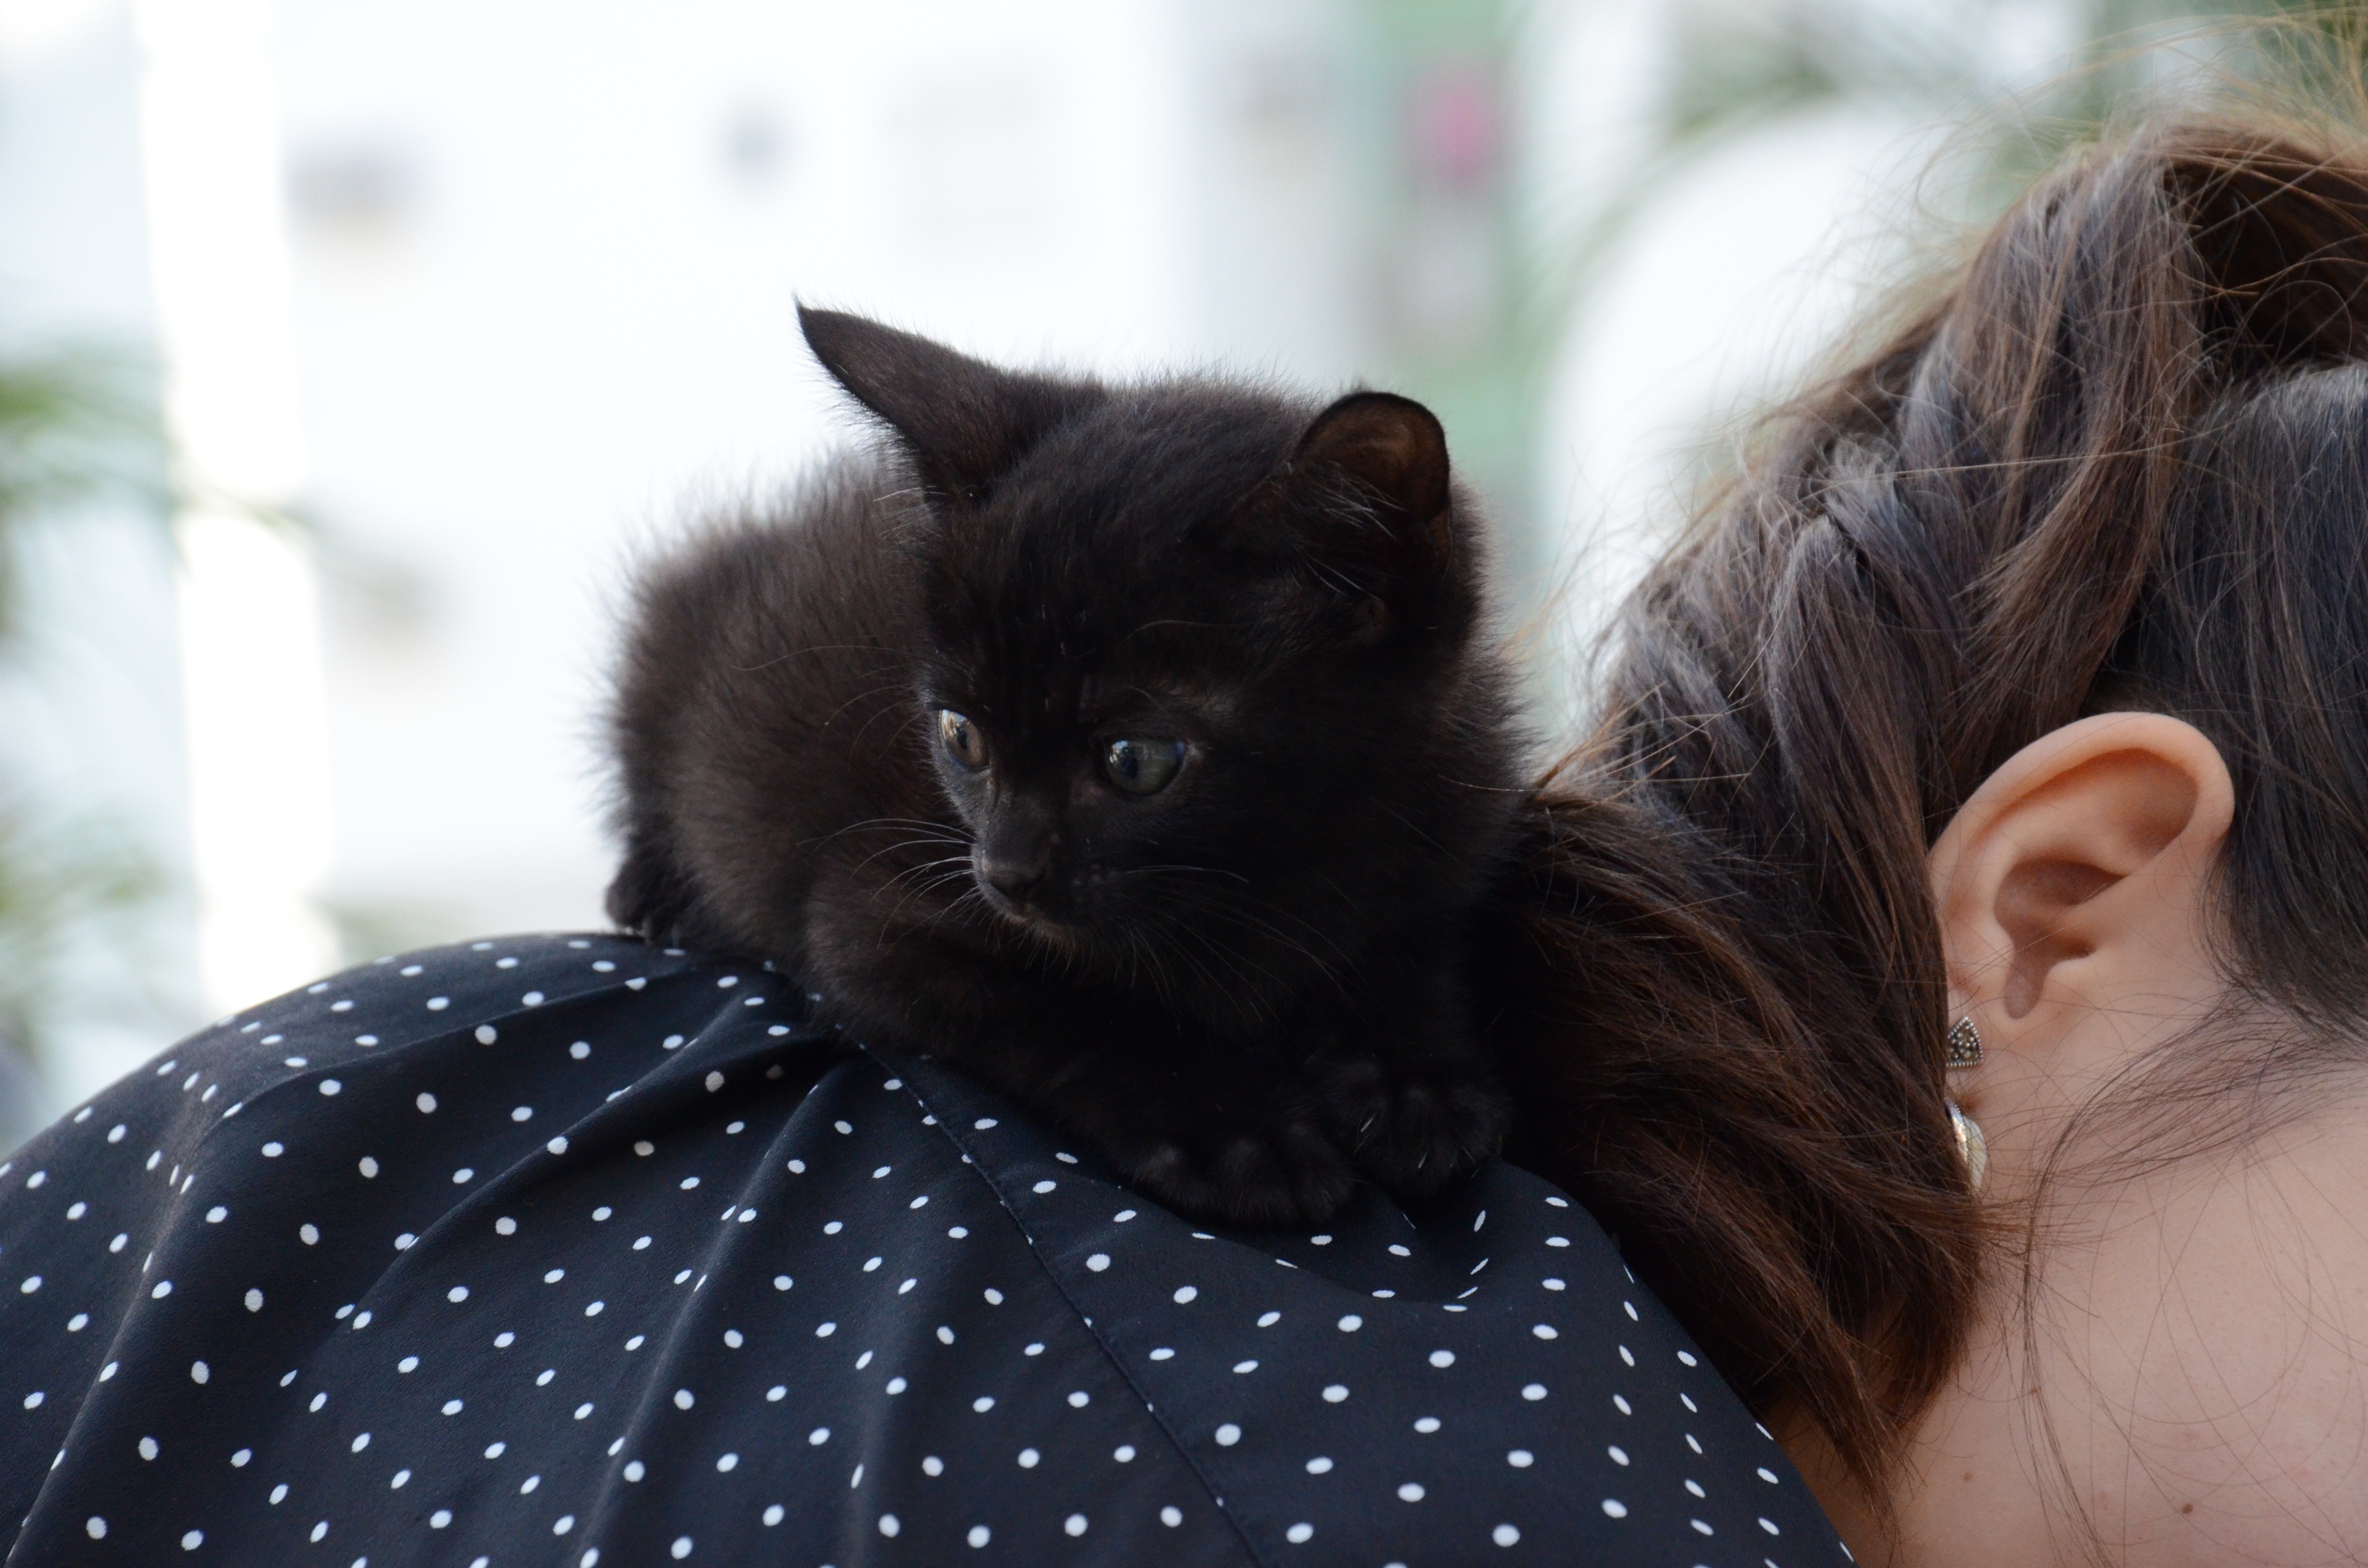
puppy, cute, pet, kitten, cat, mammal, black cat, black, nose, whiskers, animals, look, skin, vertebrate, gata, domestic cat, cat's eyes, feline look, tuned, care feline, small to medium sized cats, cat like mammal, cat on shoulder